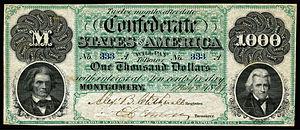
Le dollar des États confédérés d'Amérique est la monnaie des États confédérés d'Amérique pendant la guerre de Sécession. Il est mis en circulation en avril 1861, alors que la Confédération n'a que deux mois et à la veille du déclenchement du conflit. Il n'est pas garanti par un stock d'or, mais sur la promesse de payer le porteur après la guerre, en faisant l'hypothèse d'une victoire du Sud et de son accès à l'indépendance.